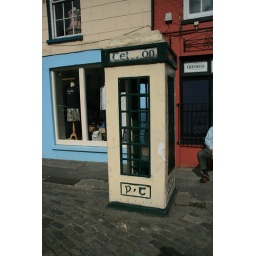
old telephone box in Clonakilty